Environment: real
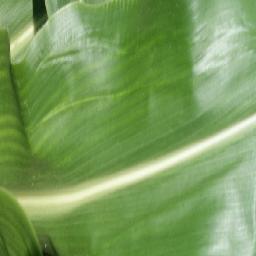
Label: healthy